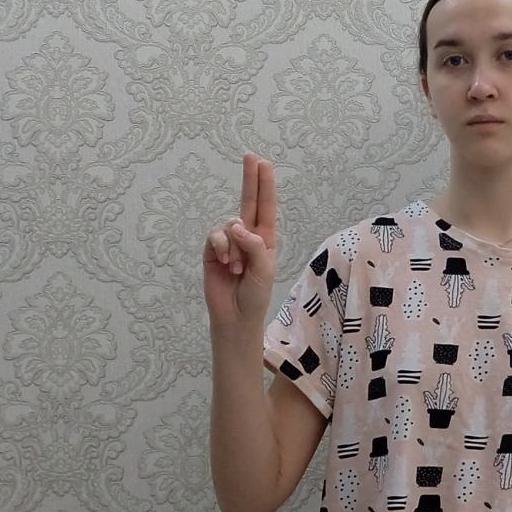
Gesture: two_up